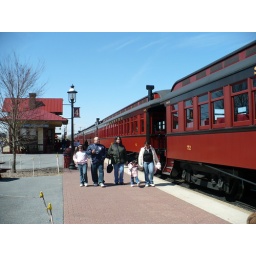
Passenger cars followed by the dining car. We rode in the dining car and ate as we rode through the PA Dutch Country.